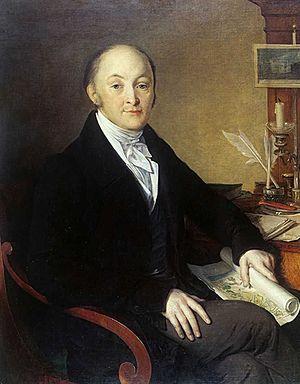
Le comte Mikhaïl Mikhaïlovitch Speranski, né le 1ᵉʳ janvier 1772 à Tcherkoutino petit village de la région de Vladimir, et décédé le 11 février 1839 à Saint-Pétersbourg, est un homme d'État russe.